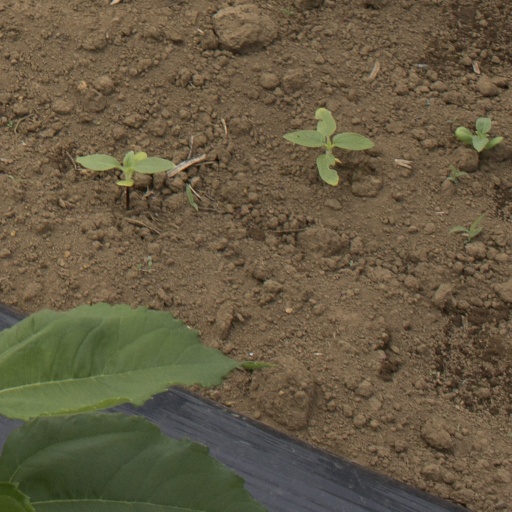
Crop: Jerusalem artichoke